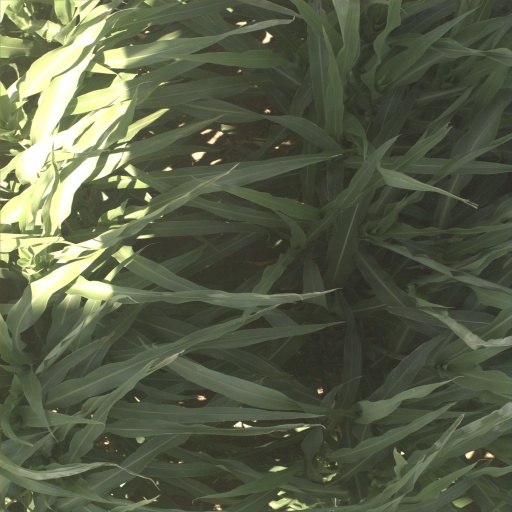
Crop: sorghum